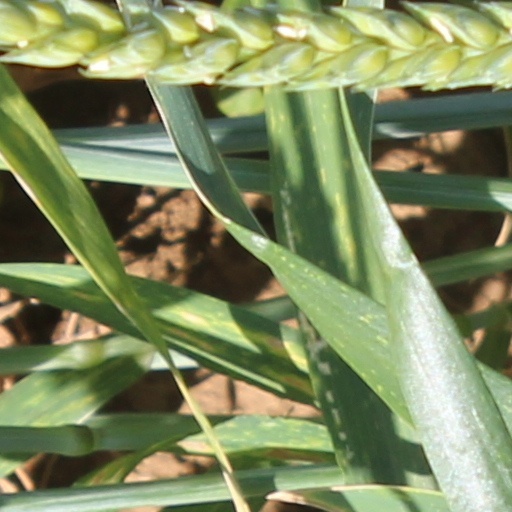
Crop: wheat